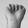
ASL letter: A